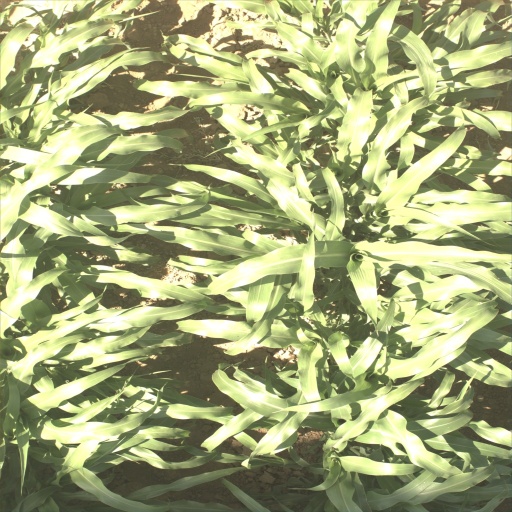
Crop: sorghum